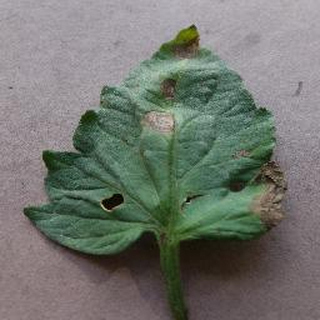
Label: tomato_early_blight